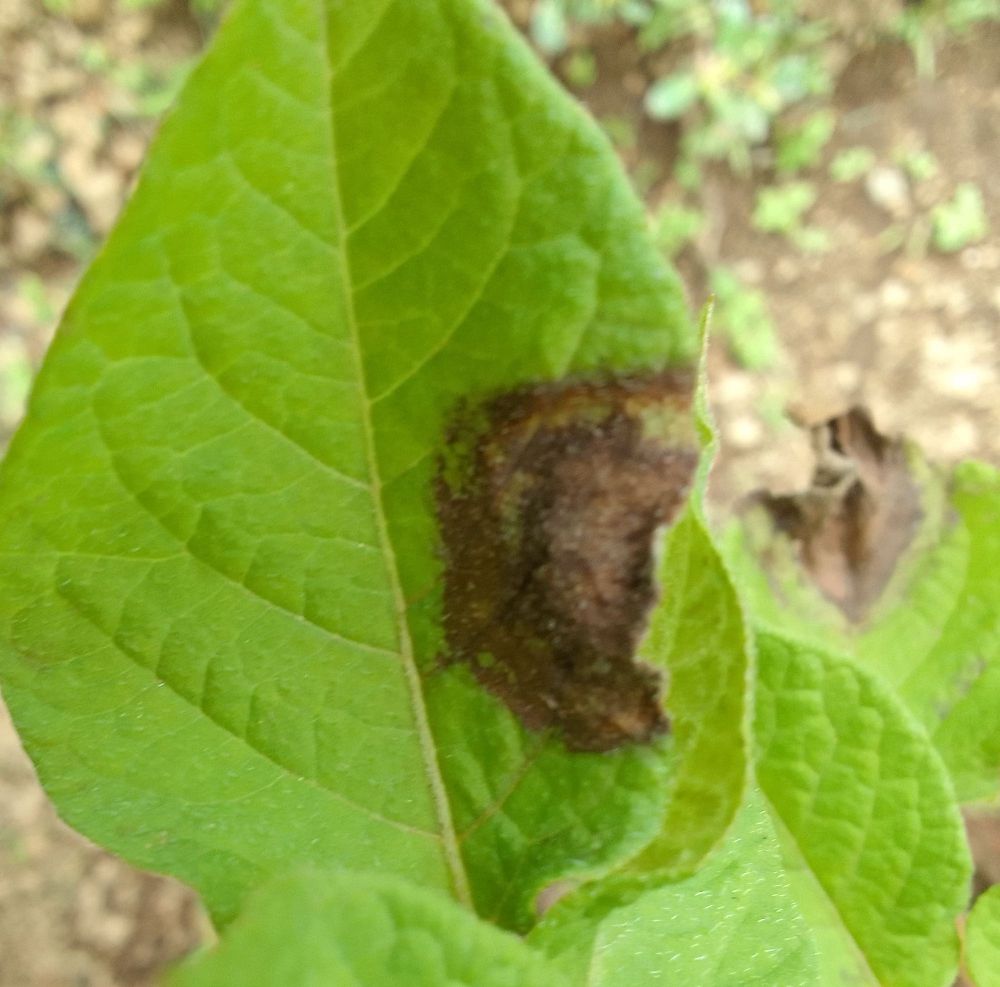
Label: Late blight